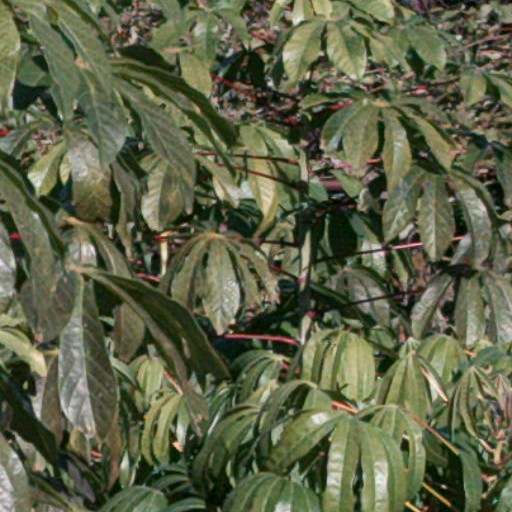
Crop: cassava